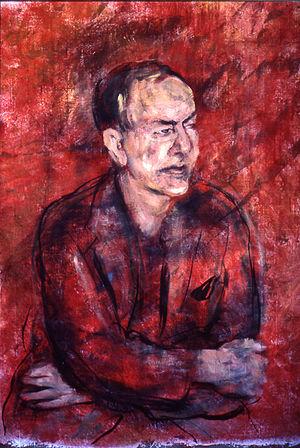
Herbert Alexander Simon est un économiste et sociologue américain ayant reçu le prix dit Nobel d'économie en 1978.